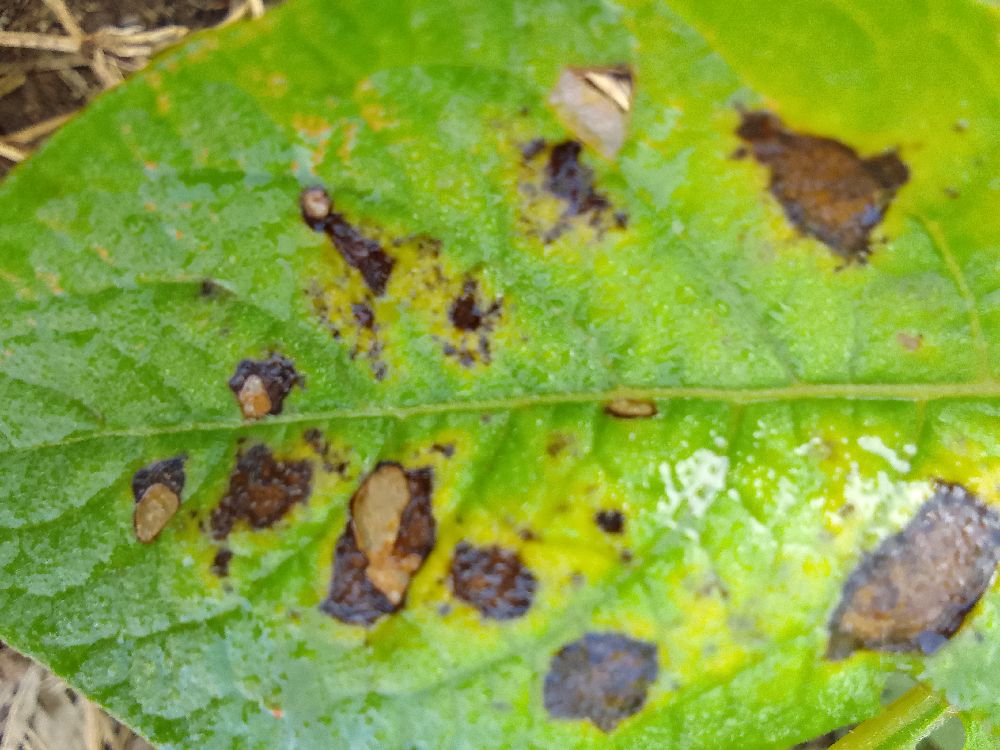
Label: Early blight